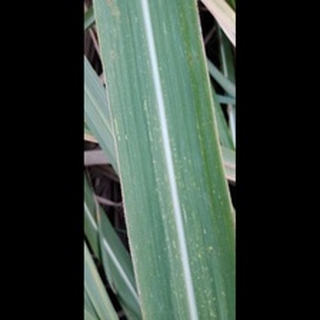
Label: sugarcane_mosaic